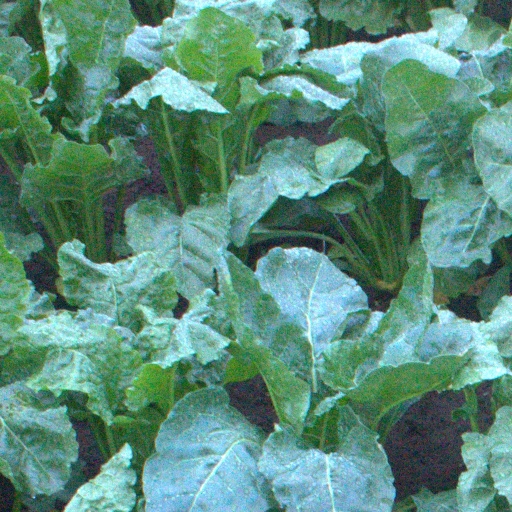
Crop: sugar beet